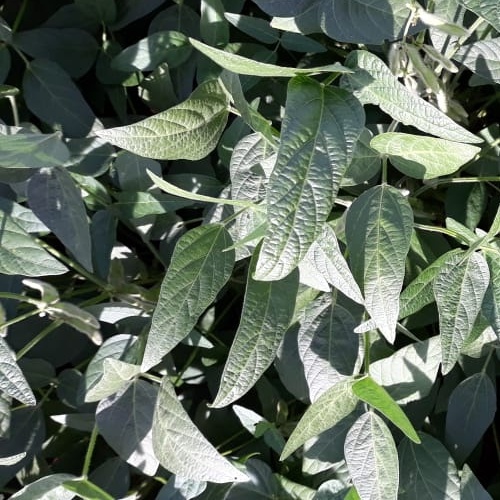
Label: Healthy